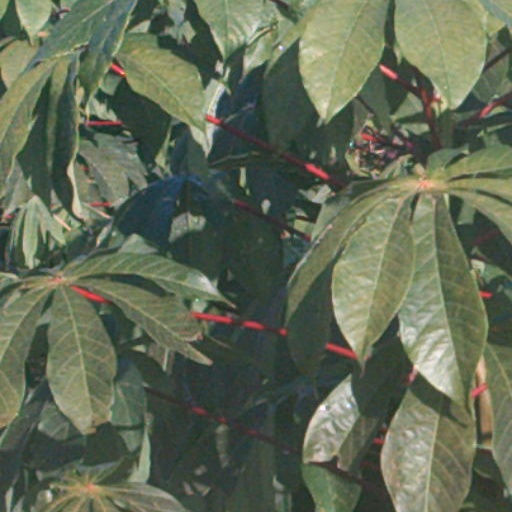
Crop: cassava